Gurbanguly Berdimuhamedow

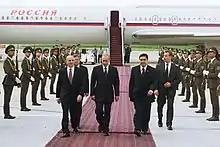

He was appointed to the government as Minister of Health in 1997. In 2001 he was appointed as one of several deputy chairmen of the Cabinet of Ministers (also referred to as Deputy Prime Minister, despite the lack of a Prime Ministerial post in Turkmenistan), in this case responsible for health, science, education, and sports. In April 2004, Nyýazow suspended Berdimuhamedow's salary for three months because healthcare workers were not being paid.